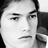
Emotion: neutral